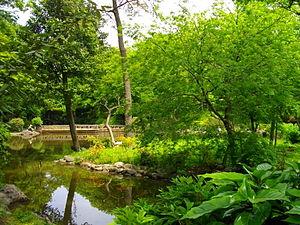
Hiroo est un quartier de l'arrondissement de Shibuya à Tokyo, situé entre les quartiers de Shibuya, Ebisu, et ceux d'Aoyama et Azabu de l'arrondissement de Minato.